Giovanni Messe

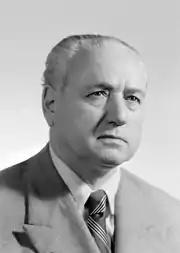
Giovanni Messe in 1953

After the war, Messe was one of the founders of ""Armata Italiana della Libertà"" (Italian Army of Liberty), an anti-Communist paramilitary was joined by some fifty generals and admirals.